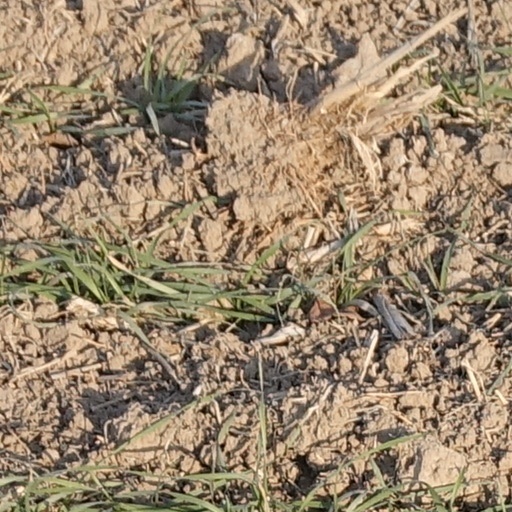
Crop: wheat